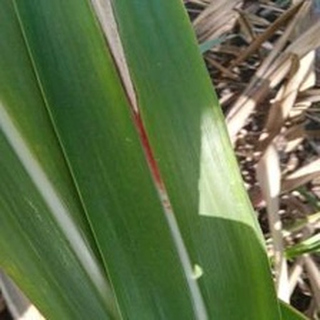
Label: sugarcane_red_rot